Shigetaka Sasaki

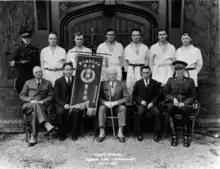
RCMP participants and officials at the 10th Annual Canadian Judo Championships in Vancouver in 1937. Front row, left to right: Superintendent Fowell, Shigetaka Sasaki, Assistant Commissioner Cadiz, Etsuji Morii, and Inspector Genan

For nearly a decade all of the judoka at Tai Iku Dojo's various branches were ethnically Japanese. In 1932, however, the commissioner of the Vancouver Royal Canadian Mounted Police (RCMP) detachment attended a judo tournament and was so impressed that he replaced his officers' boxing and wrestling training with judo. Sasaki saw this as an important opportunity to promote judo throughout Canada and taught the initial cohort of eleven RCMP officers personally at the detachment gymnasium at 33rd Avenue & Heather Street, on the site now known as the Heather Street Lands. This helped generate more interest in judo, and people from outside the Japanese Canadian community began participating in tournaments in 1933. In 1936 Sasaki promoted all eleven officers in the first cohort to "shodan", and in 1937 a six-man team of RCMP judoka placed second in a tournament. RCMP judo training ceased in 1941 after Japan entered the Second World War.